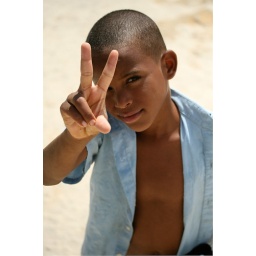
Dominican boy along side the road near Punta Cana.